Censorship in Venezuela

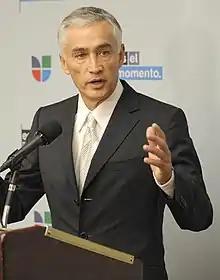
Univision anchor Jorge Ramos was detained by the Maduro administration in February 2019 after a live interview.

Two journalists—Beatriz Adrián of Caracol Televisión and Osmary Hernández of CNN—were detained while on-air and covering the 13 January detention of Guaidó.